Gary Moeller

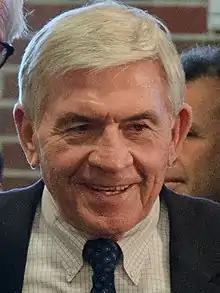
Moeller in 2014

Gary Oscar Moeller (January 26, 1941 – July 11, 2022) was an American football coach best known for being head coach at the University of Michigan from 1990 to 1994. During his five seasons at Michigan, he won 44 games, lost 13 and tied 3 for a winning percentage of .758. In Big Ten Conference play, his teams won 30 games, lost 8, and tied 2 for a winning percentage of .775, and won or shared conference titles in 1990, 1991 and 1992. He left Michigan in 1995 following a drunken incident. Moeller also coached in professional football and was the head coach of the Detroit Lions for part of the 2000 season. He was the father of former Cleveland Browns offensive line coach Andy Moeller.